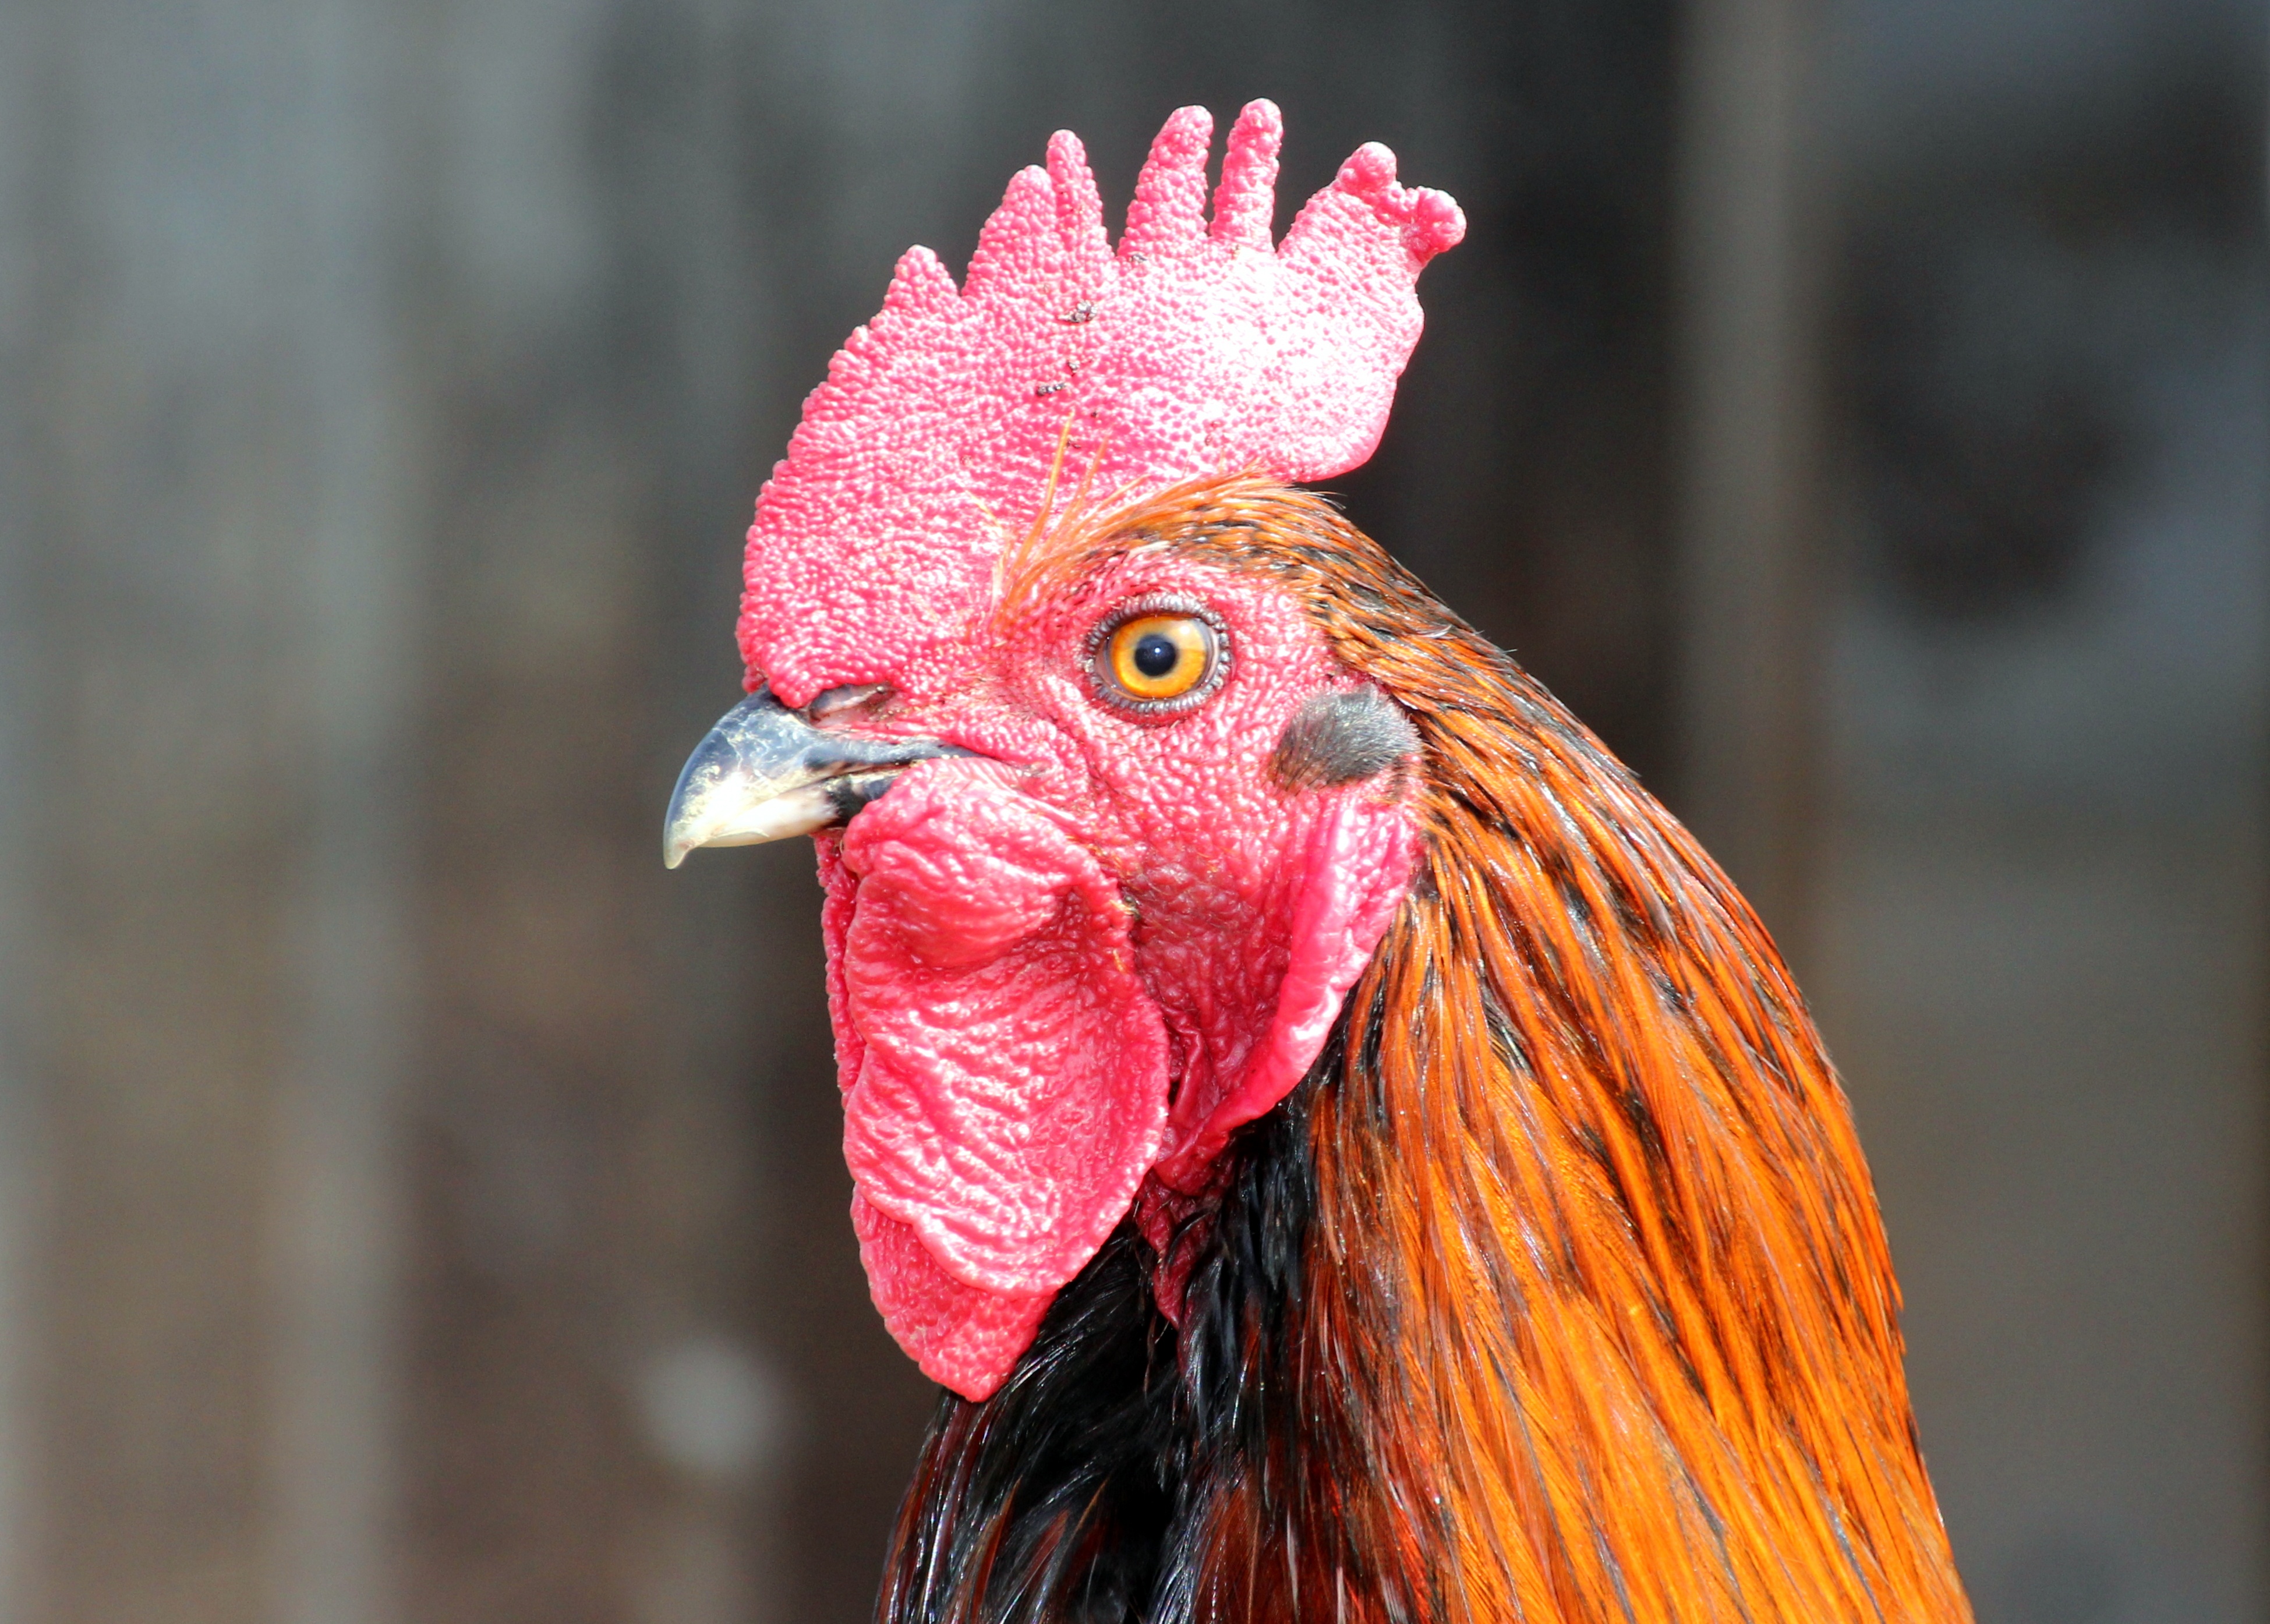
bird, animal, red, beak, color, livestock, feather, chicken, fowl, fauna, rooster, plumage, poultry, close up, galliformes, head, vertebrate, bill, hahn, cockscomb, pride, phasianidae, comb, comb teeth